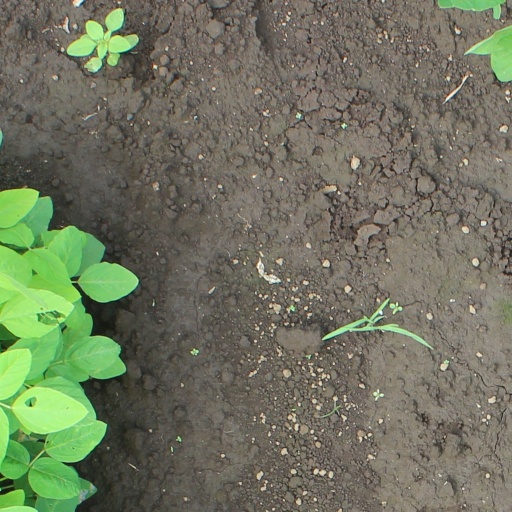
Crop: soybean